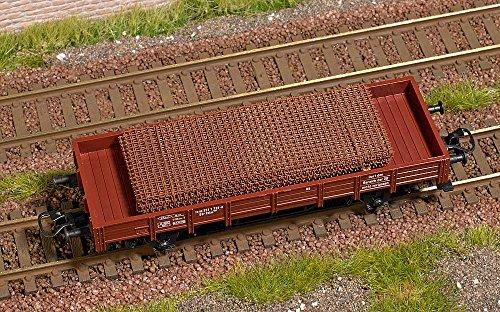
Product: Busch 1682 Rusted Steel Mats Load HO Scenery Scale Model Scenery
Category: Toys & Games | Hobbies | Trains & Accessories | Accessories | Scenery
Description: Accurate scale 1682.
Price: $16.55